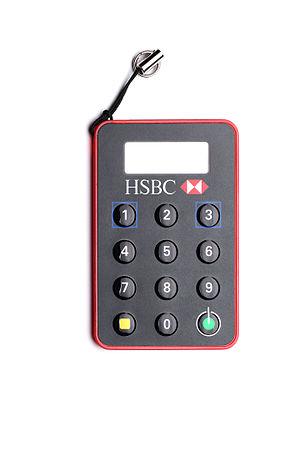
Jeton d'authentification Digipass 270 fourni par la banque HSBC.
Un jeton d'authentification, est une solution d'authentification forte.